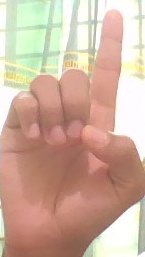
ASL sign: D